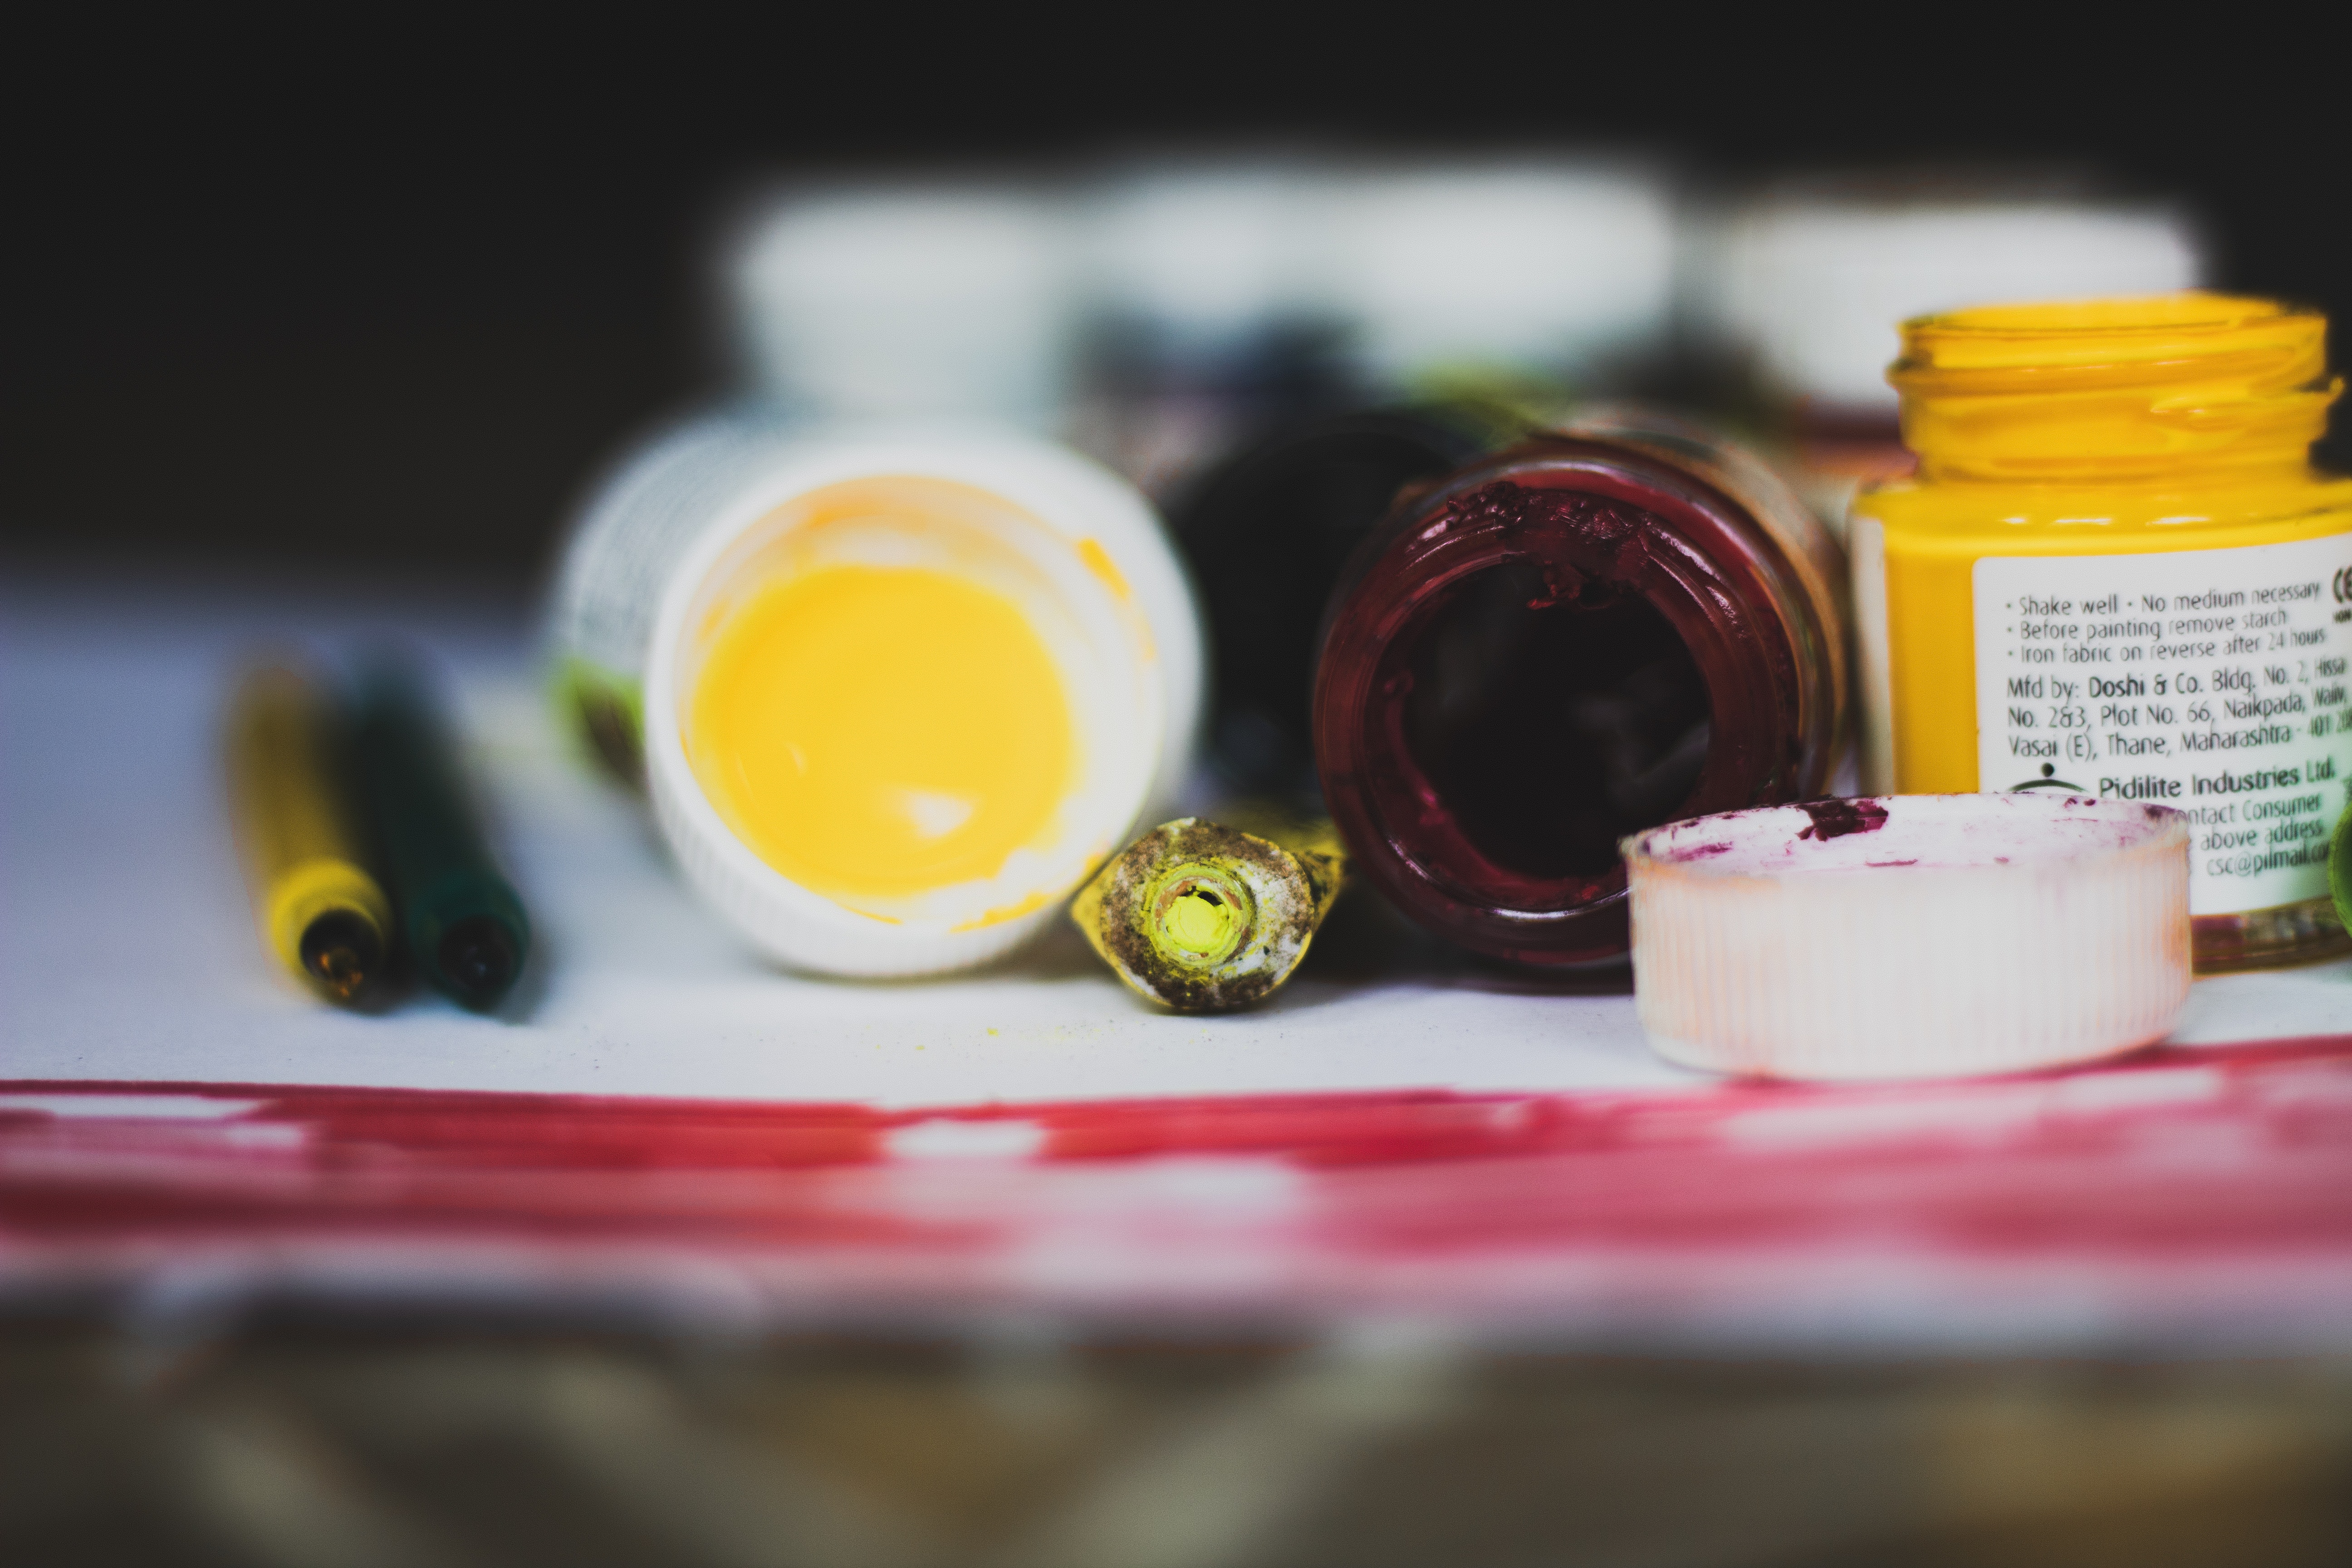
yellow, product, food, still life, tableware